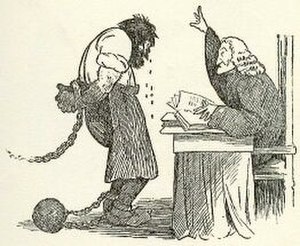
Jurist
J.H. Wessels humoristiske fremstilling af en arbejdende jurist (th.), der retter bager for smed, fra digtet Smeden og Bageren. Tegningen er af Theodor Kittelsen.
En jurist er en person, som beskæftiger sig med jura. Titlen jurist er ikke beskyttet af nogen lov, hvorfor titlen i princippet kan påberåbes af alle.